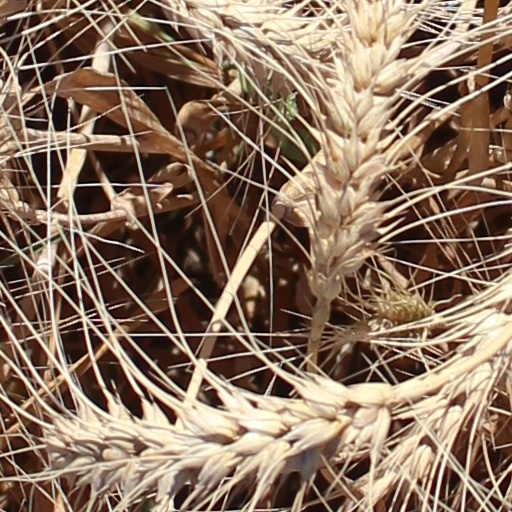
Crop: wheat